Tenta, Cyprus

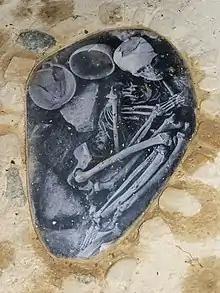
Burial in Neolithic settlements as found in Tenta (picture from nearby Khirokitia)

Fourteen human burials containing eighteen individuals were excavated at Tenta. The eighteen skeletons were buried in contracted positions and positioned to the internal house walls, within oval pits not accompanied with any gifts or offerings, just beneath the floors or outside the structures. The burials include adults, children and infants buried separately, except the remains of four infants buried together in one pit.